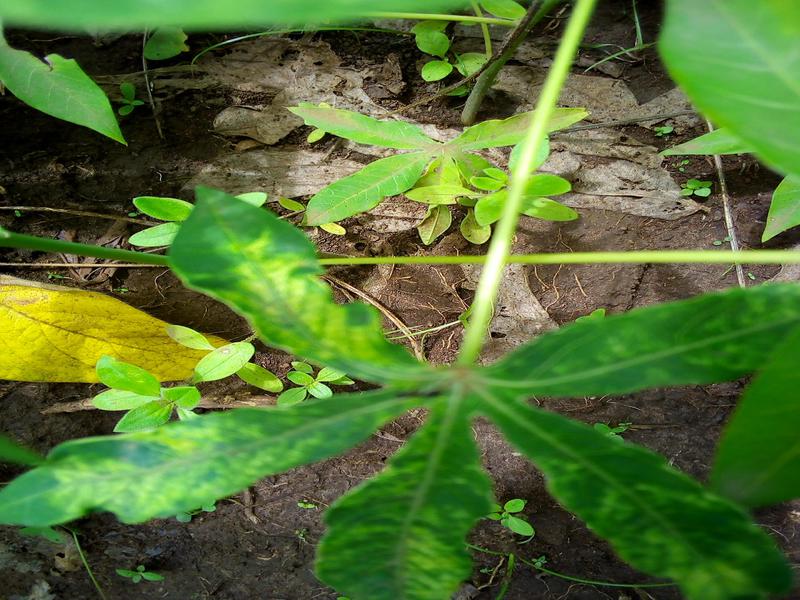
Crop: cassava
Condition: mosaic_disease